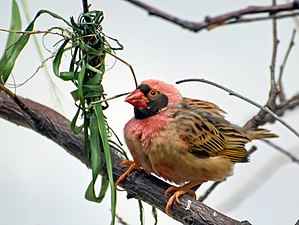
Blodnæbsvæver
En han af blodnæbsvæver
En blodnæbsvæver er en fugleart, der menes at være blandt de mest talrige i verden. Man har estimeret, at der findes 1,5 milliarder voksne blodnæbsvævere.